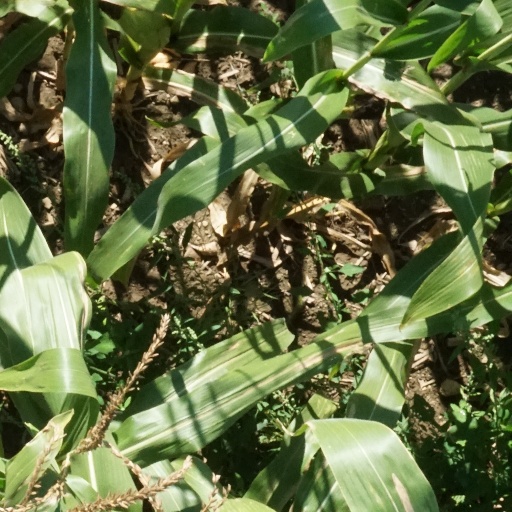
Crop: maize; corn